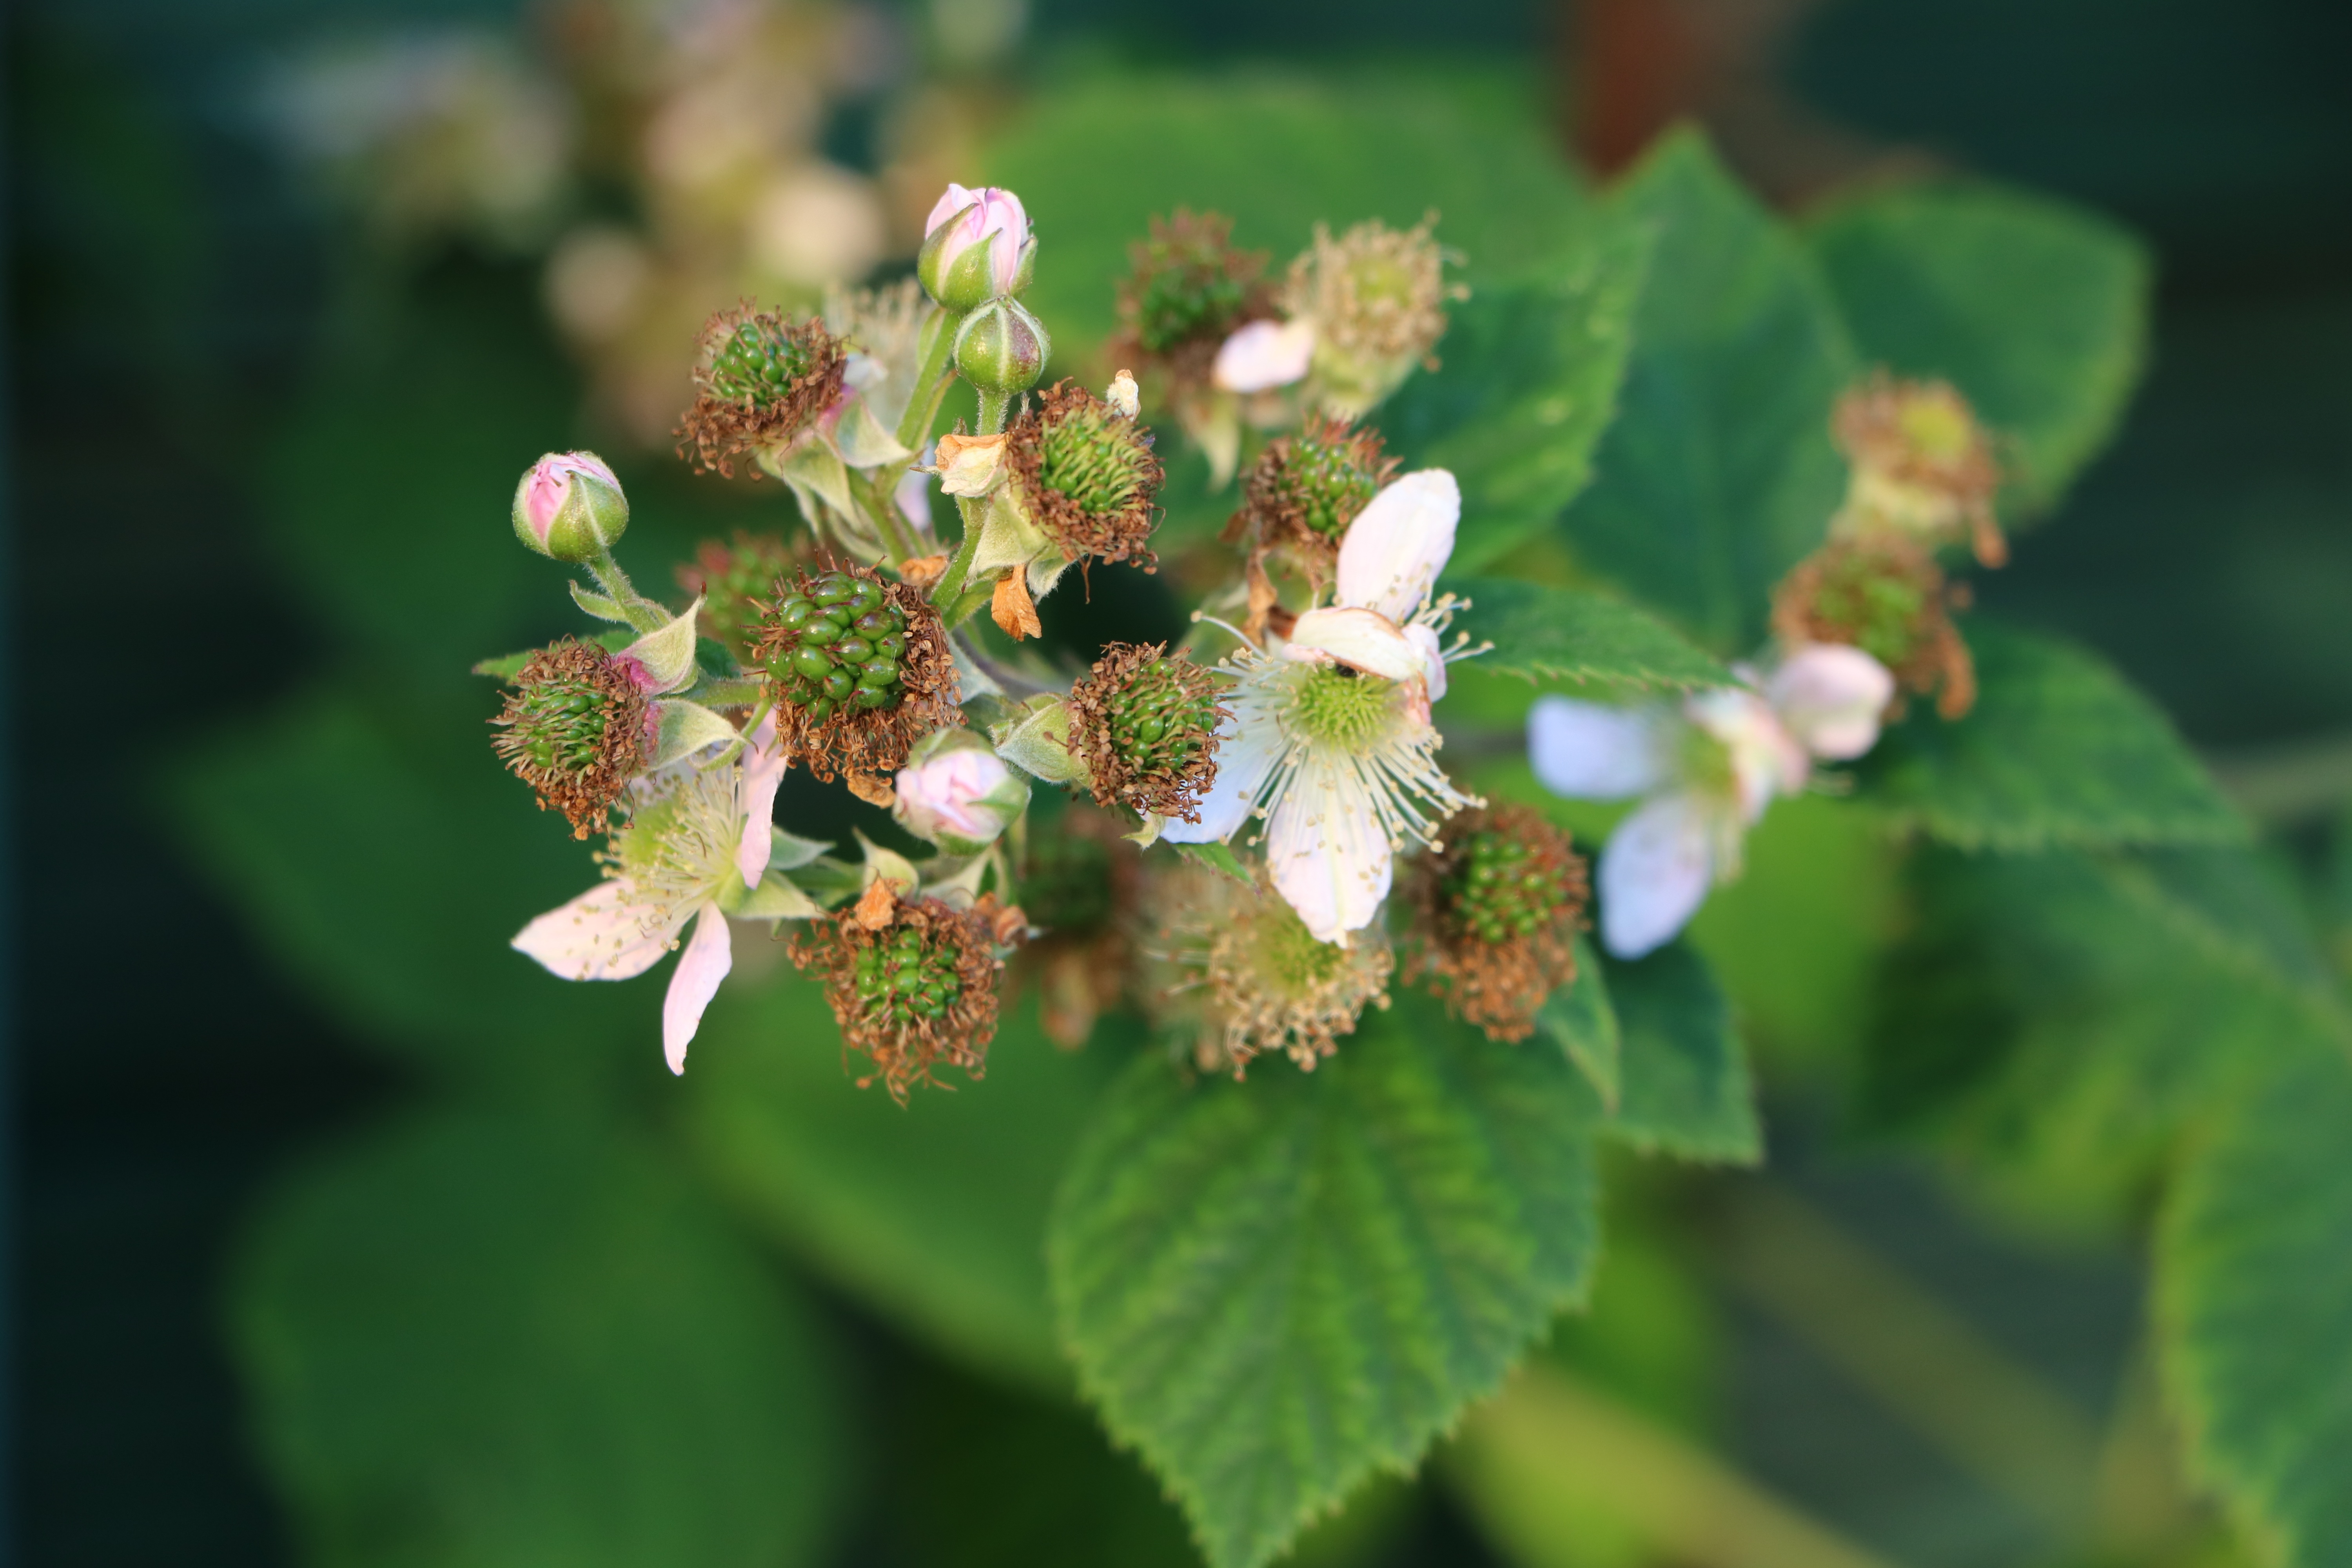
nature, blossom, plant, white, photography, fruit, berry, leaf, flower, summer, food, green, herb, produce, botany, garden, flora, wildflower, flowers, close up, shrub, fruits, immature, blackberries, macro photography, flowering plant, gr ne, land plant